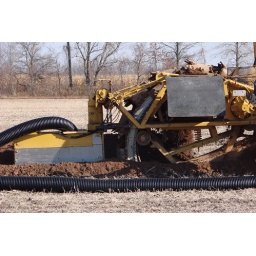
This machine is putting tile in the ground to redirect water off one of our fields.